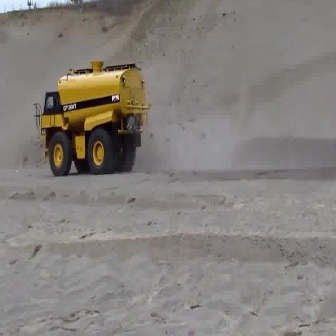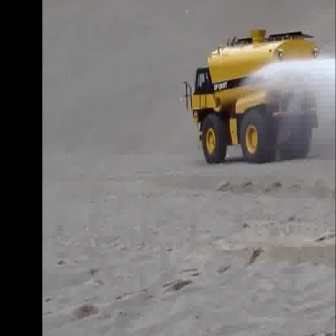
  Please identify the target specified by the bounding box [32,59,151,178] in the first image and locate it in the second image. Return the coordinates in [x_min,y_min,x_max,y_max] format.
Answer: [182,26,322,166]